Carleton H. Wright

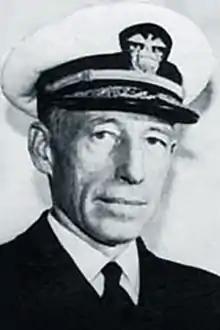

Carleton Herbert Wright (June 2, 1892 – June 27, 1973) was a rear admiral in the United States Navy (USN).